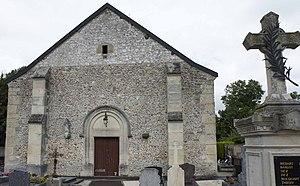
Vue de l'église avec autour le cimetière et le monument aux morts de 14-18 à Jonchery-sur-Suippe.
Les monuments aux morts de la guerre 1914-1918 peuvent être surmontés d'éléments symbolisant :
Jonchery-sur-Suippe est une commune française, située dans le département de la Marne en région Grand Est.